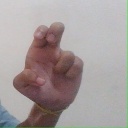
अक्षर: अ